Fortifications of Frankfurt

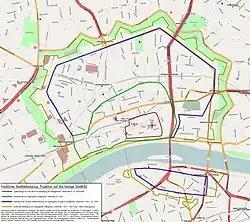
Position of the historic fortification shown on a current city map

The fortifications of Frankfurt were a system of military defences of the German city of Frankfurt am Main which existed from the Middle Ages into the 19th century. Around 1000 the first city wall was built. It enclosed the area of what is now the Königspfalz in modern Frankfurt. In the twelfth century the settlement expanded into what is now Altstadt. For its protection an additional wall, the Staufenmauer, was erected. Starting in 1333, the Neustadt suburb developed north of the Altstadt and was encompassed by an additional wall with five gates. In the fifteenth century, a ""landwehr" border" was created around the entire territory of the Free City of Frankfurt. Beginning in 1628, the medieval city wall was developed to form a bastion fortress under the municipal architect Johann Dilich.